Effects of climate change on agriculture

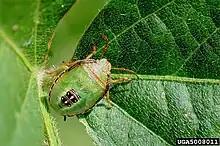
Piezodorus guildinii, commonly known as red-banded stink bug, is a notable soybean pest which is expected to spread further and cause more damage in response to climate change.

Out of the four crops, maize is considered the most vulnerable to warming , with one meta-analysis concluding that every of global warming reduces maize yields by 7.4%.